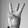
ASL letter: W